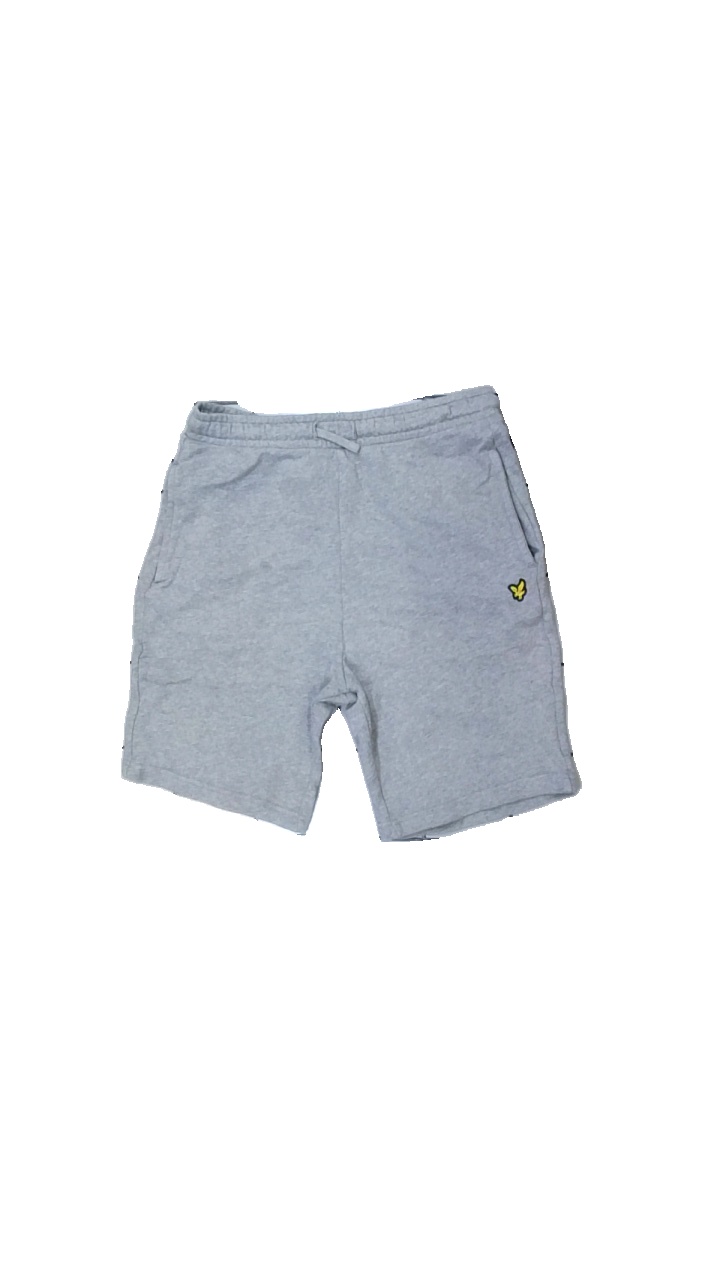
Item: Shorts (Children)
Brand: Lyle & Scott
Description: grå mjukis shorts med logga på
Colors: Grey, Yellow
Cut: Regular
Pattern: Logo print
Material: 100% cotton
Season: Summer
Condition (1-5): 5
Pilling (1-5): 5
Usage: Reuse
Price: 50-100